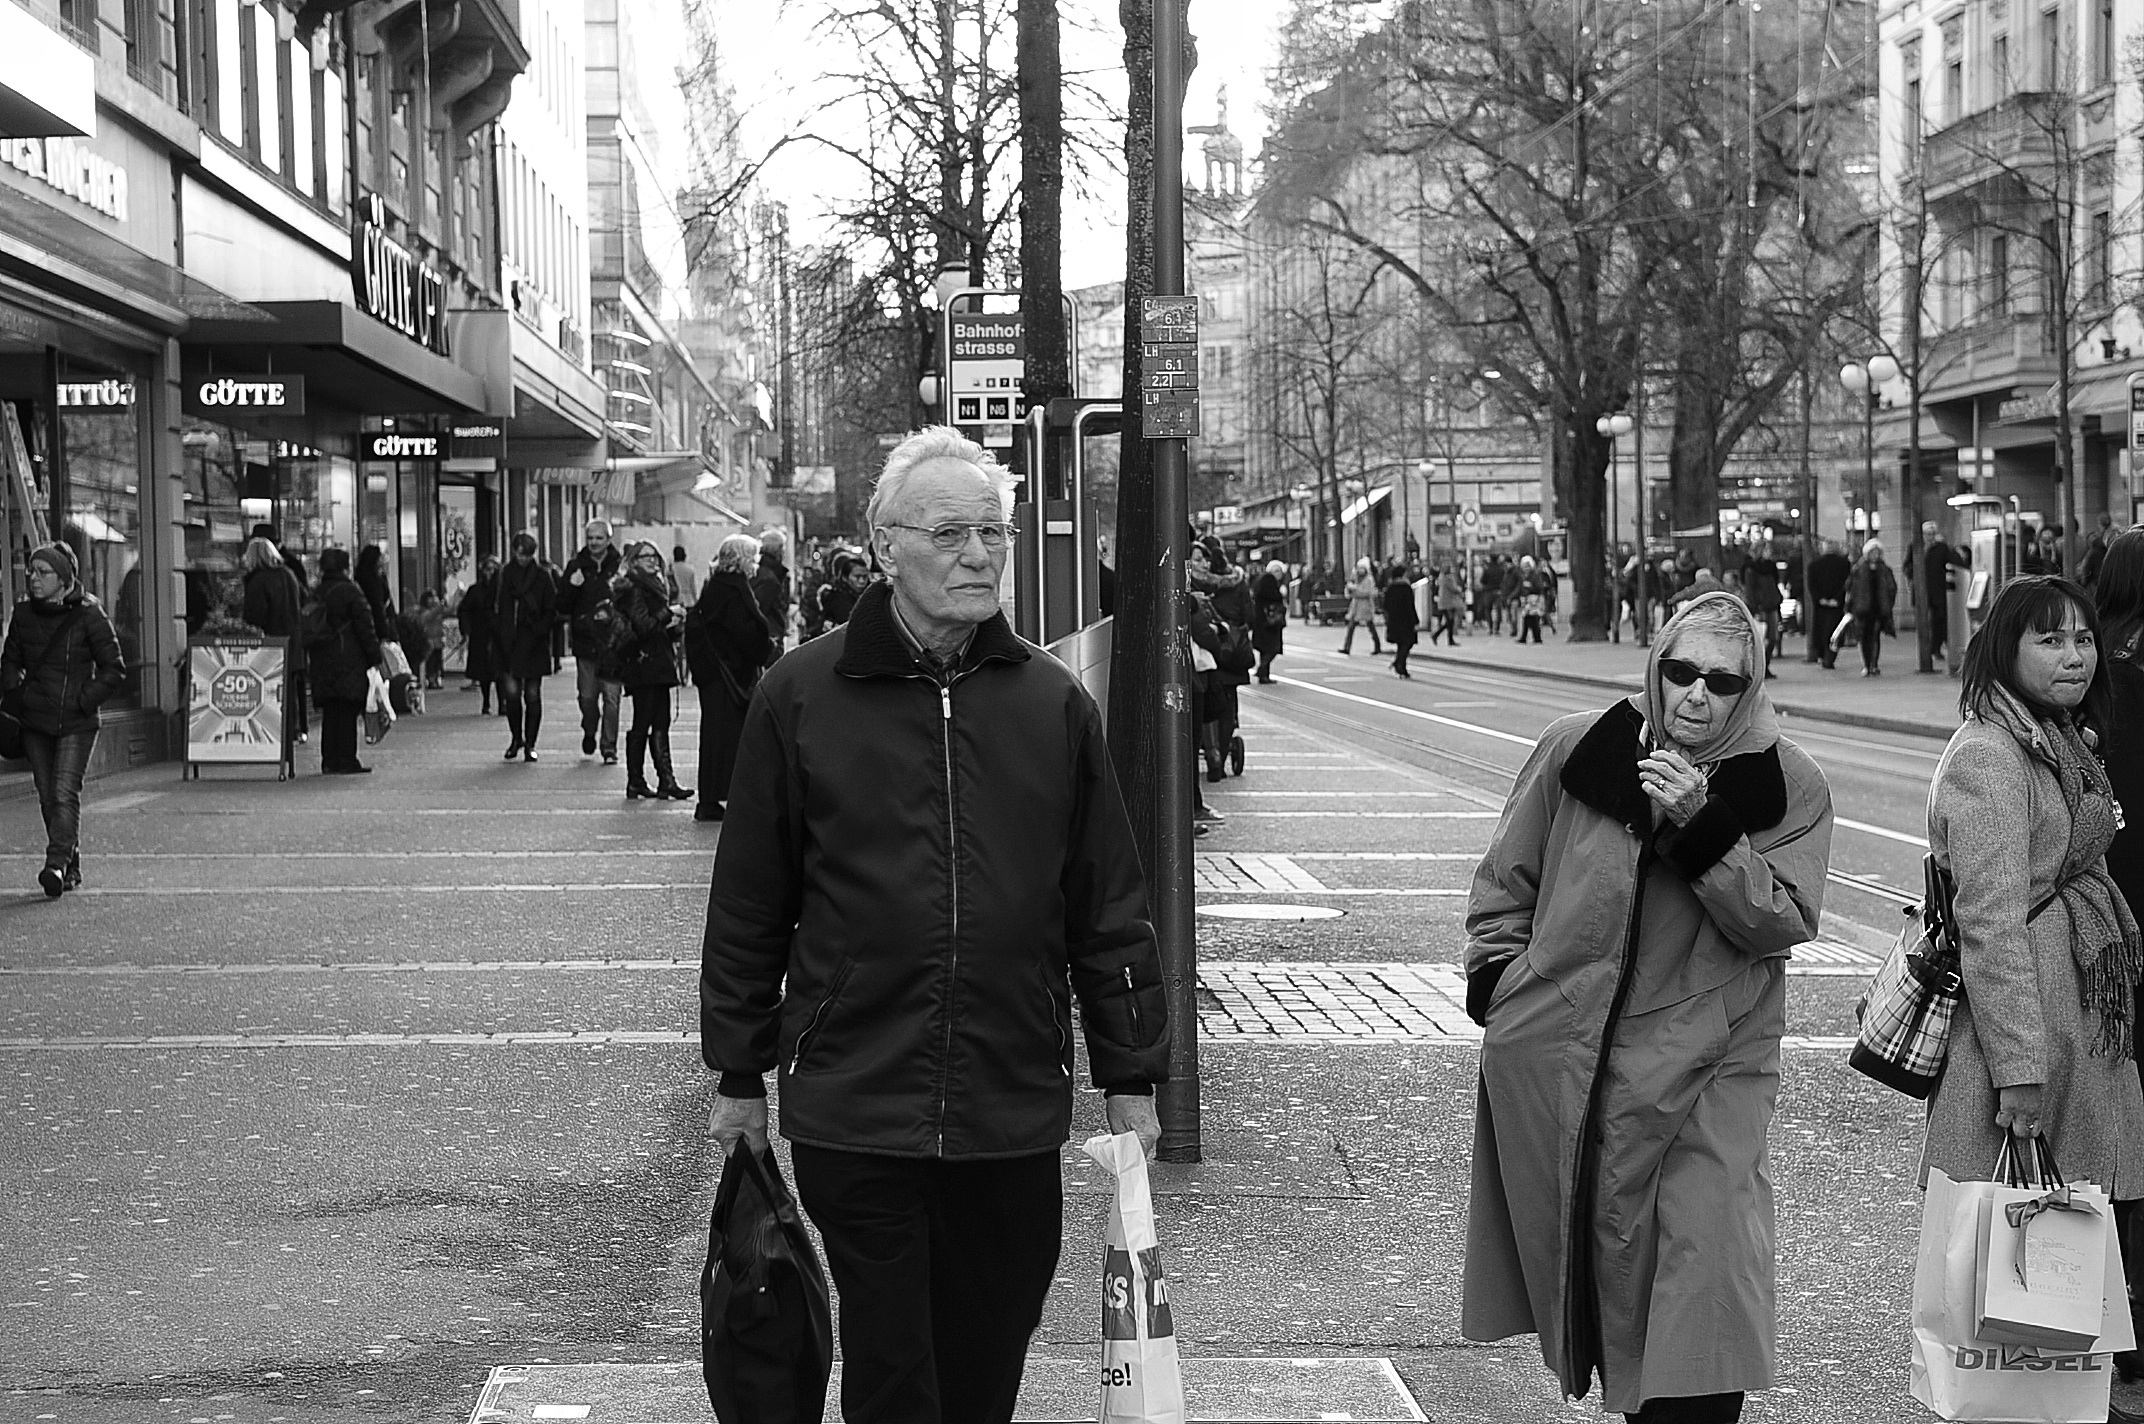
pedestrian, black and white, people, road, street, city, crowd, downtown, monochrome, lane, streetphotography, bw, candid, infrastructure, swiss, photograph, snapshot, schweiz, switzerland, zurich, streetphoto, faces, thomas8047, bahnhofstrasse, 175528, urbanarte, zurichstreet, nikond300s, pedestrian crossing, urban area, monochrome photography, nonbuilding structure